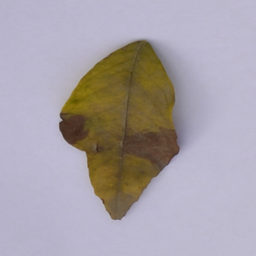
Plant part: leaf
Disease: black_spot